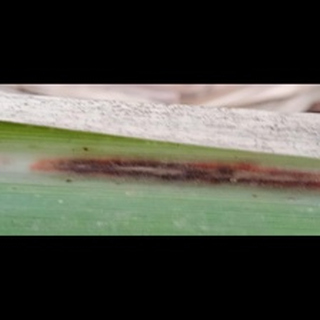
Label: sugarcane_red_rot